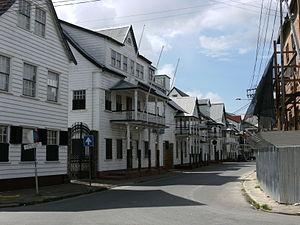
Cet article est partiellement ou en totalité issu de l’article de Wikipédia en allemand intitulé « Liste der Städte in Suriname ».